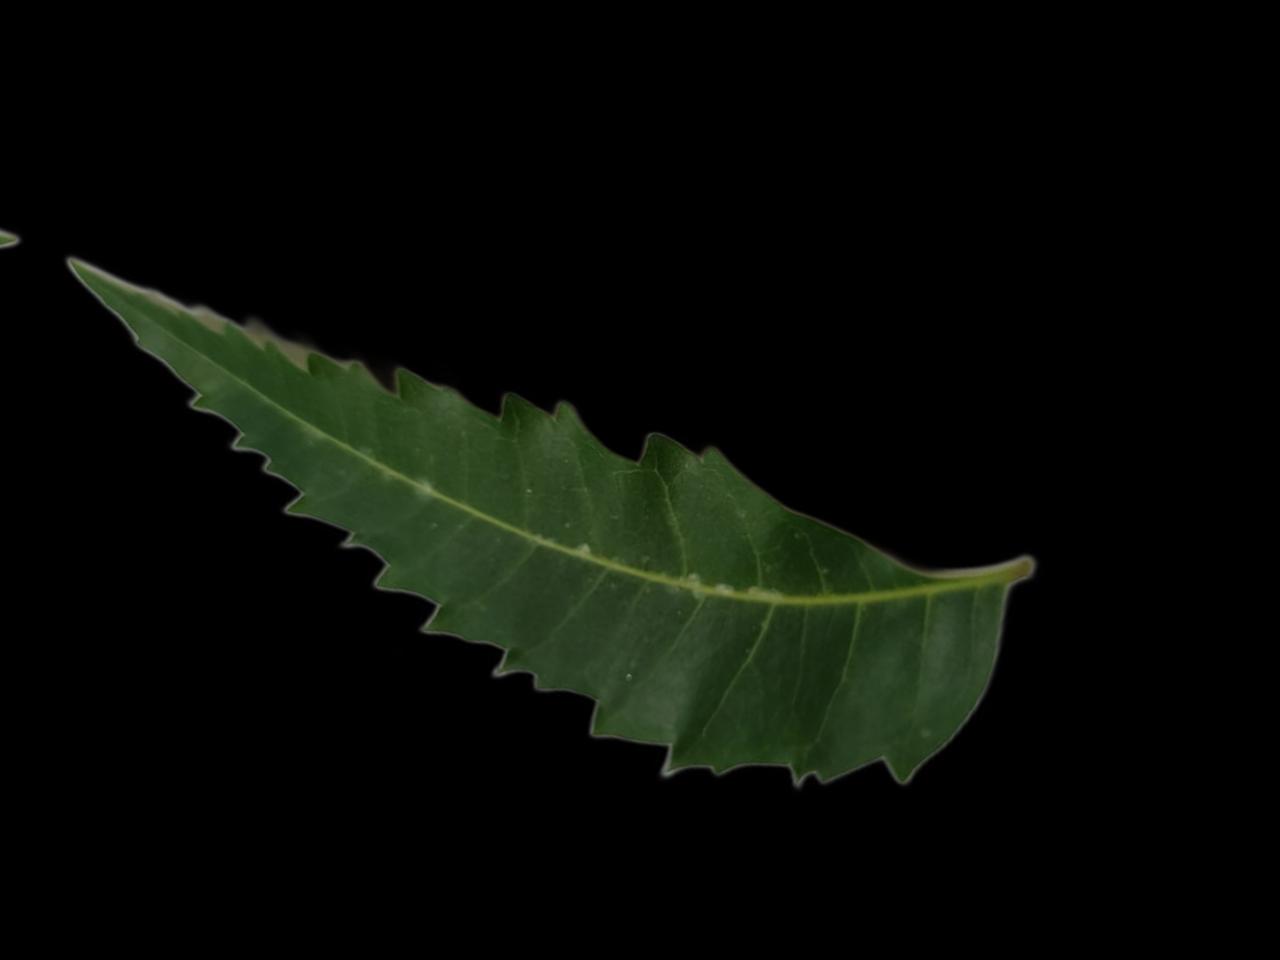
Plant: Neem